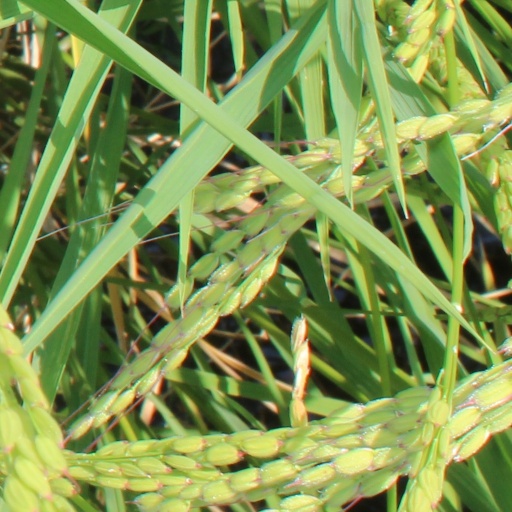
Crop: rice